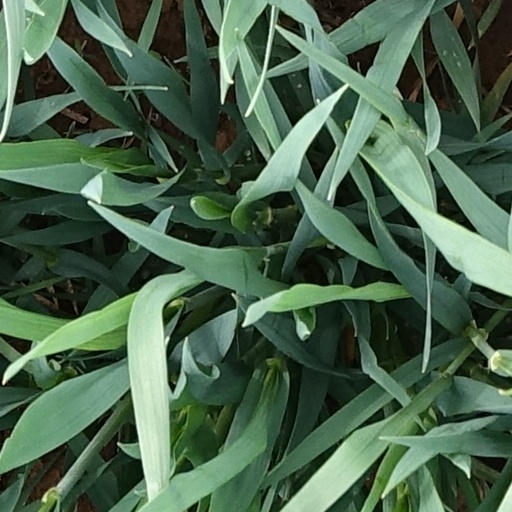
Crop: wheat